Smoothe da Hustler

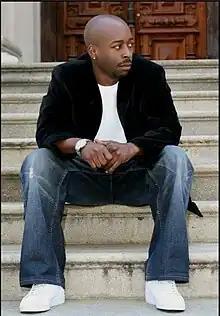

Damon Smith, (born February 8, 1975) known by his stage name Smoothe Da Hustler, is an American rapper, songwriter, record producer, actor, and entrepreneur. He released his debut LP "Once Upon a Time in America" on Profile Records in 1996. He runs an entertainment company, SMG Entertainment, which includes the record label SMG Records.